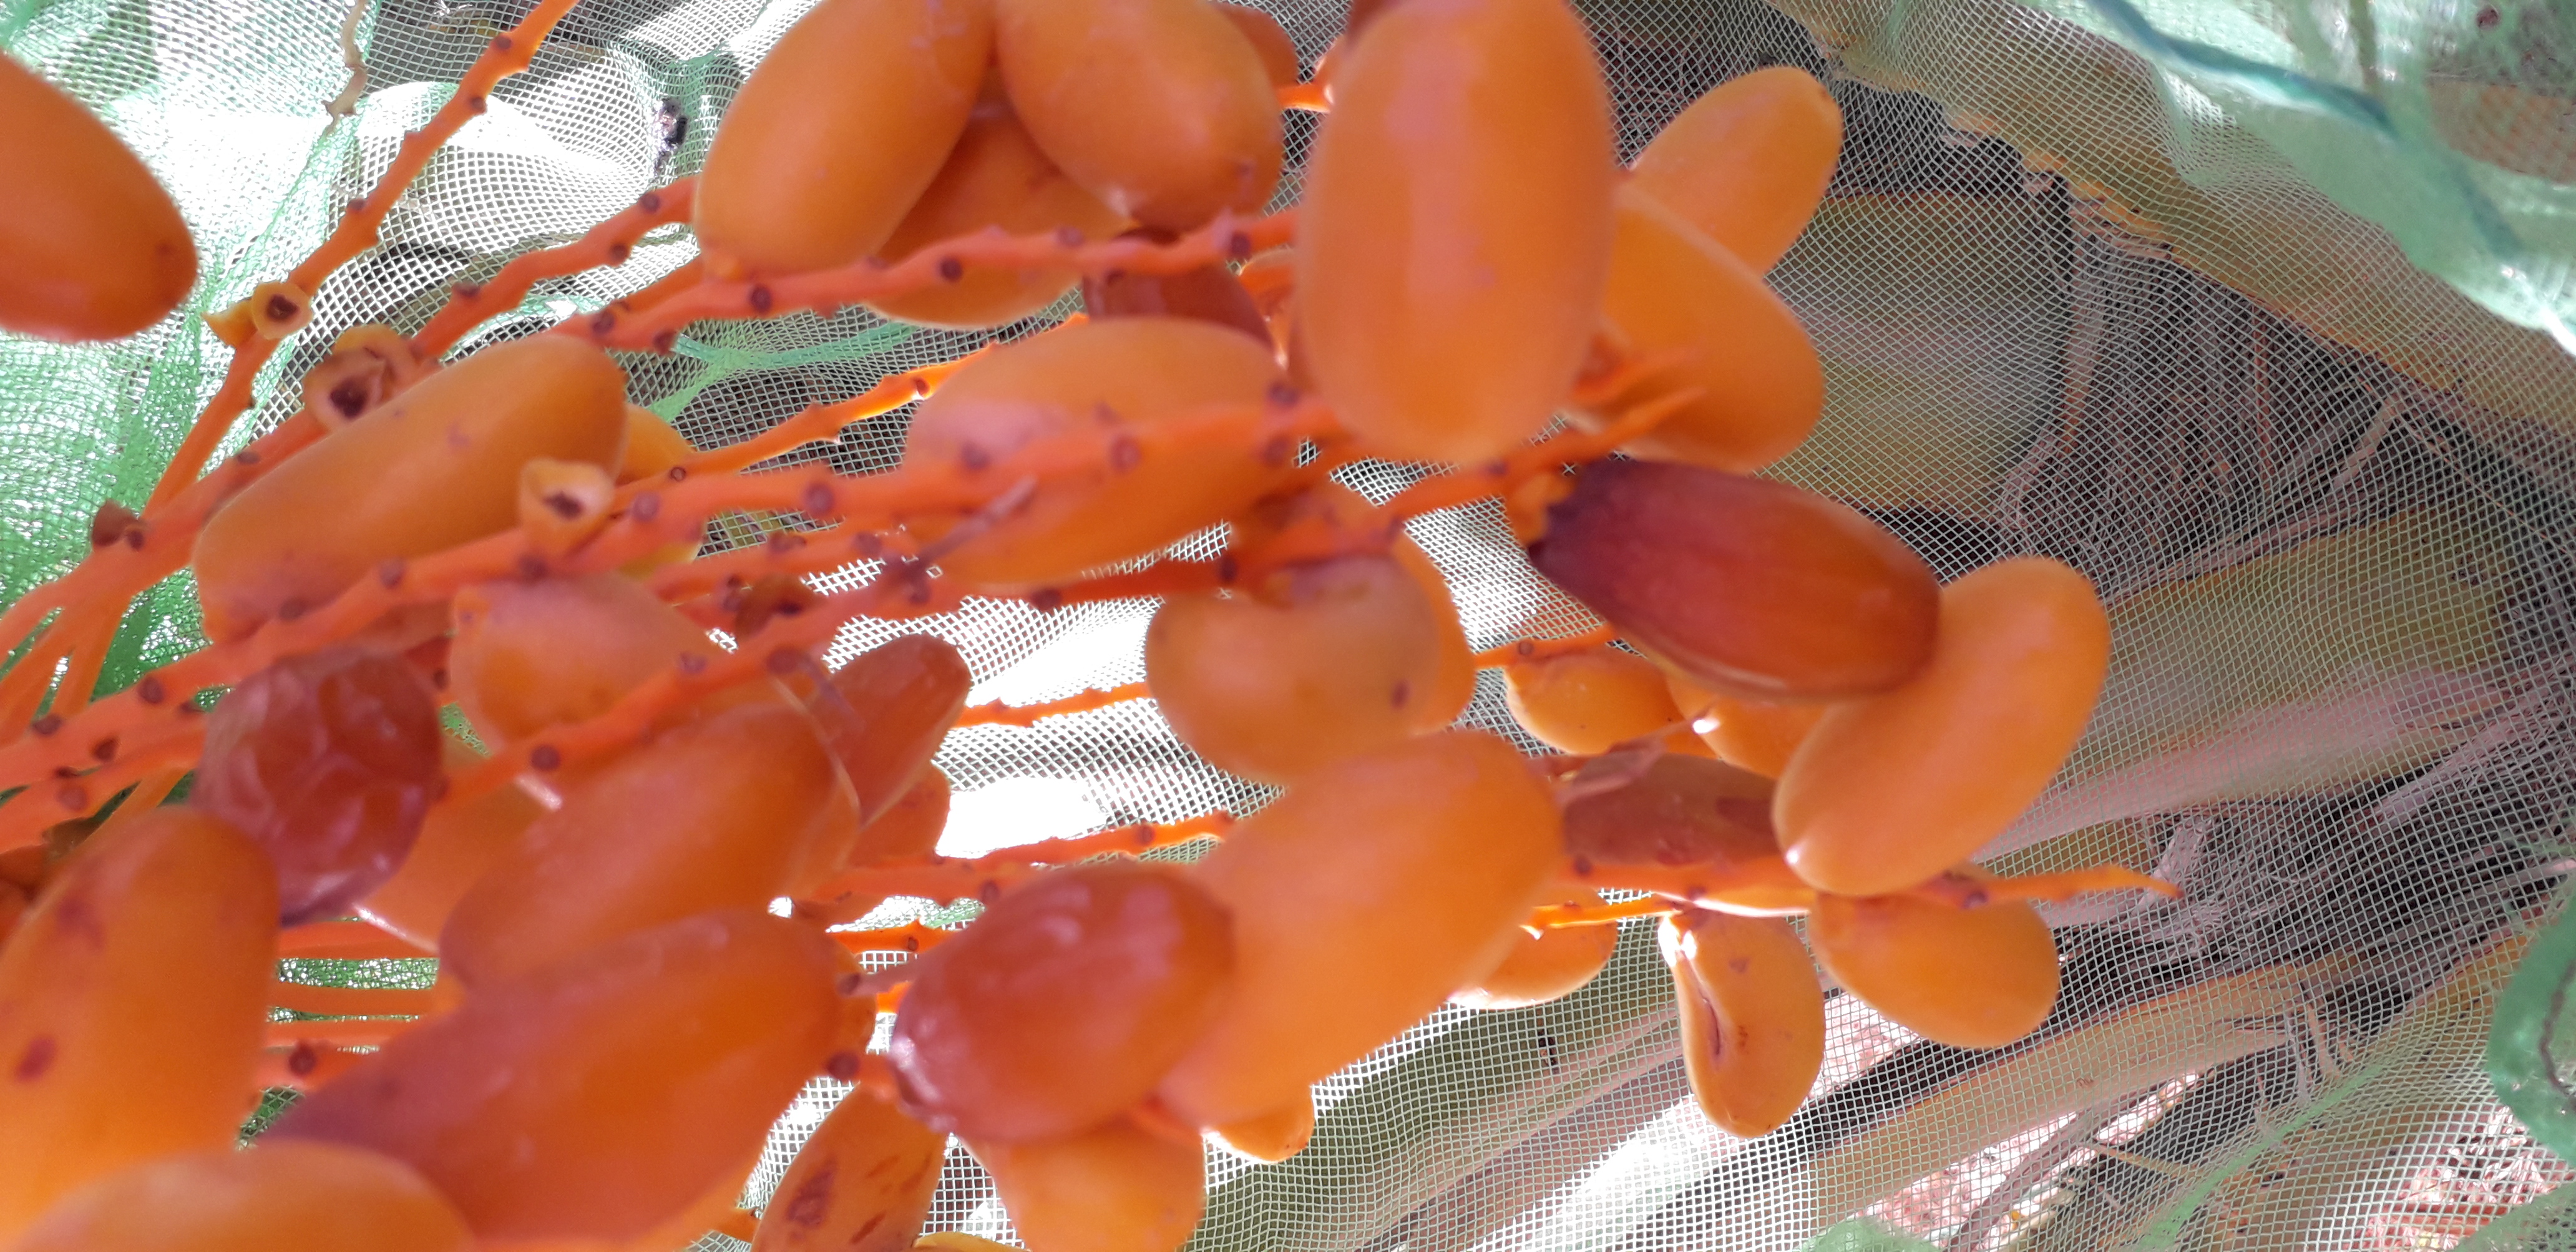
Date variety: kholt